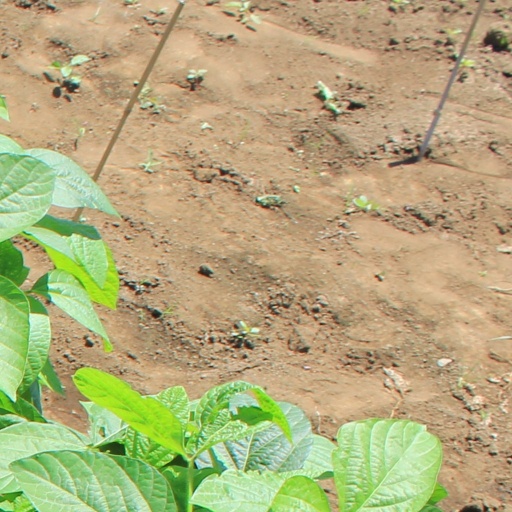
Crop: soybean